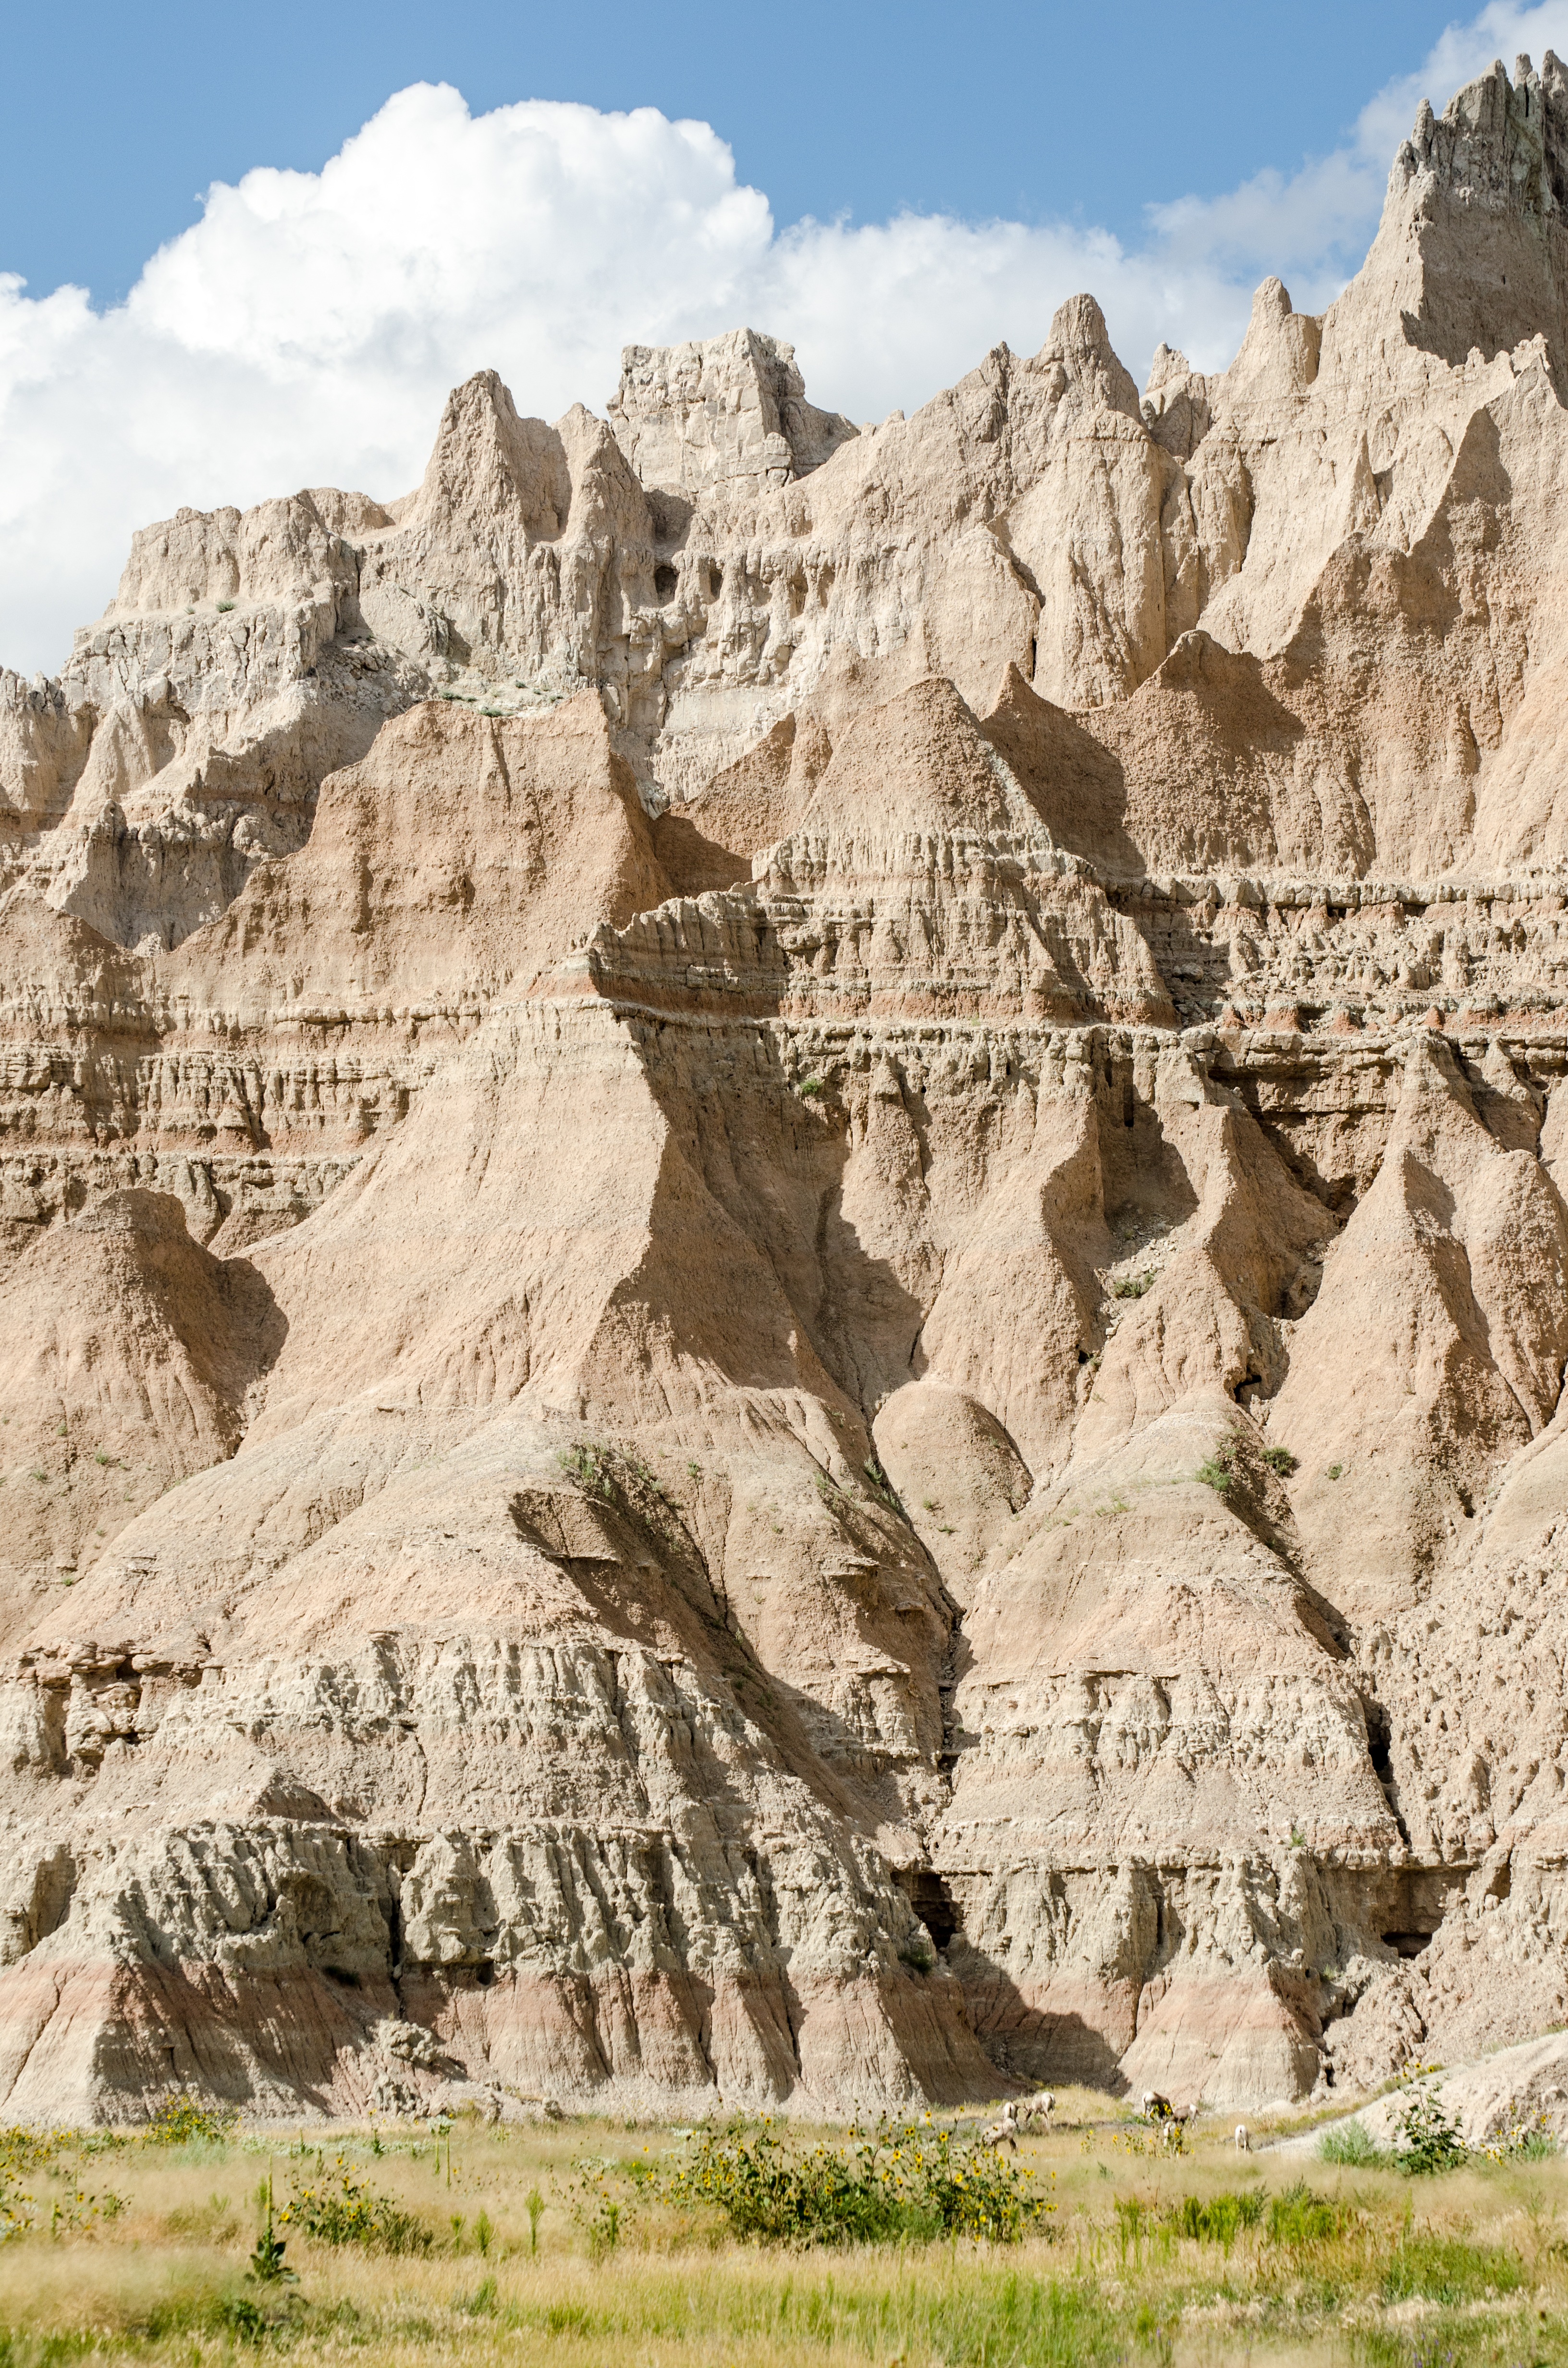
landscape, nature, rock, sky, desert, valley, mountain range, travel, formation, cliff, arch, scenic, natural, park, usa, america, blue, canyon, terrain, national park, eroded, erosion, blue sky, south, national, clouds, geology, badlands, landscapes, plateau, vertical, geological, parks, formations, wadi, south dakota, rock formations, dakota, landform, historic site, ancient history, geographical feature